Battle of Lysychansk

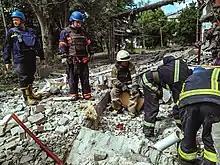
First responders on the scene of a Russian airstrike in Lysychansk, 16 June 2022

The twin cities of Sievierodonetsk and Lysychansk are divided by the Donets river. The hilltop city of Lysychansk is located in the west bank and offered Ukrainian defenders the high ground. On 11 April 2022, Russian forces shelled Lysychansk with heavy artillery, destroying four houses, killing one person, and injuring another three. By 10 May, Lysychansk and Sievierodonetsk had become the only remaining Ukrainian strongholds in the entirety of Luhansk Oblast. During the battle of Sievierodonetsk, the three bridges connecting both cities were destroyed, affording Ukrainian defenders a better defensive position from Russian assaults across the river.